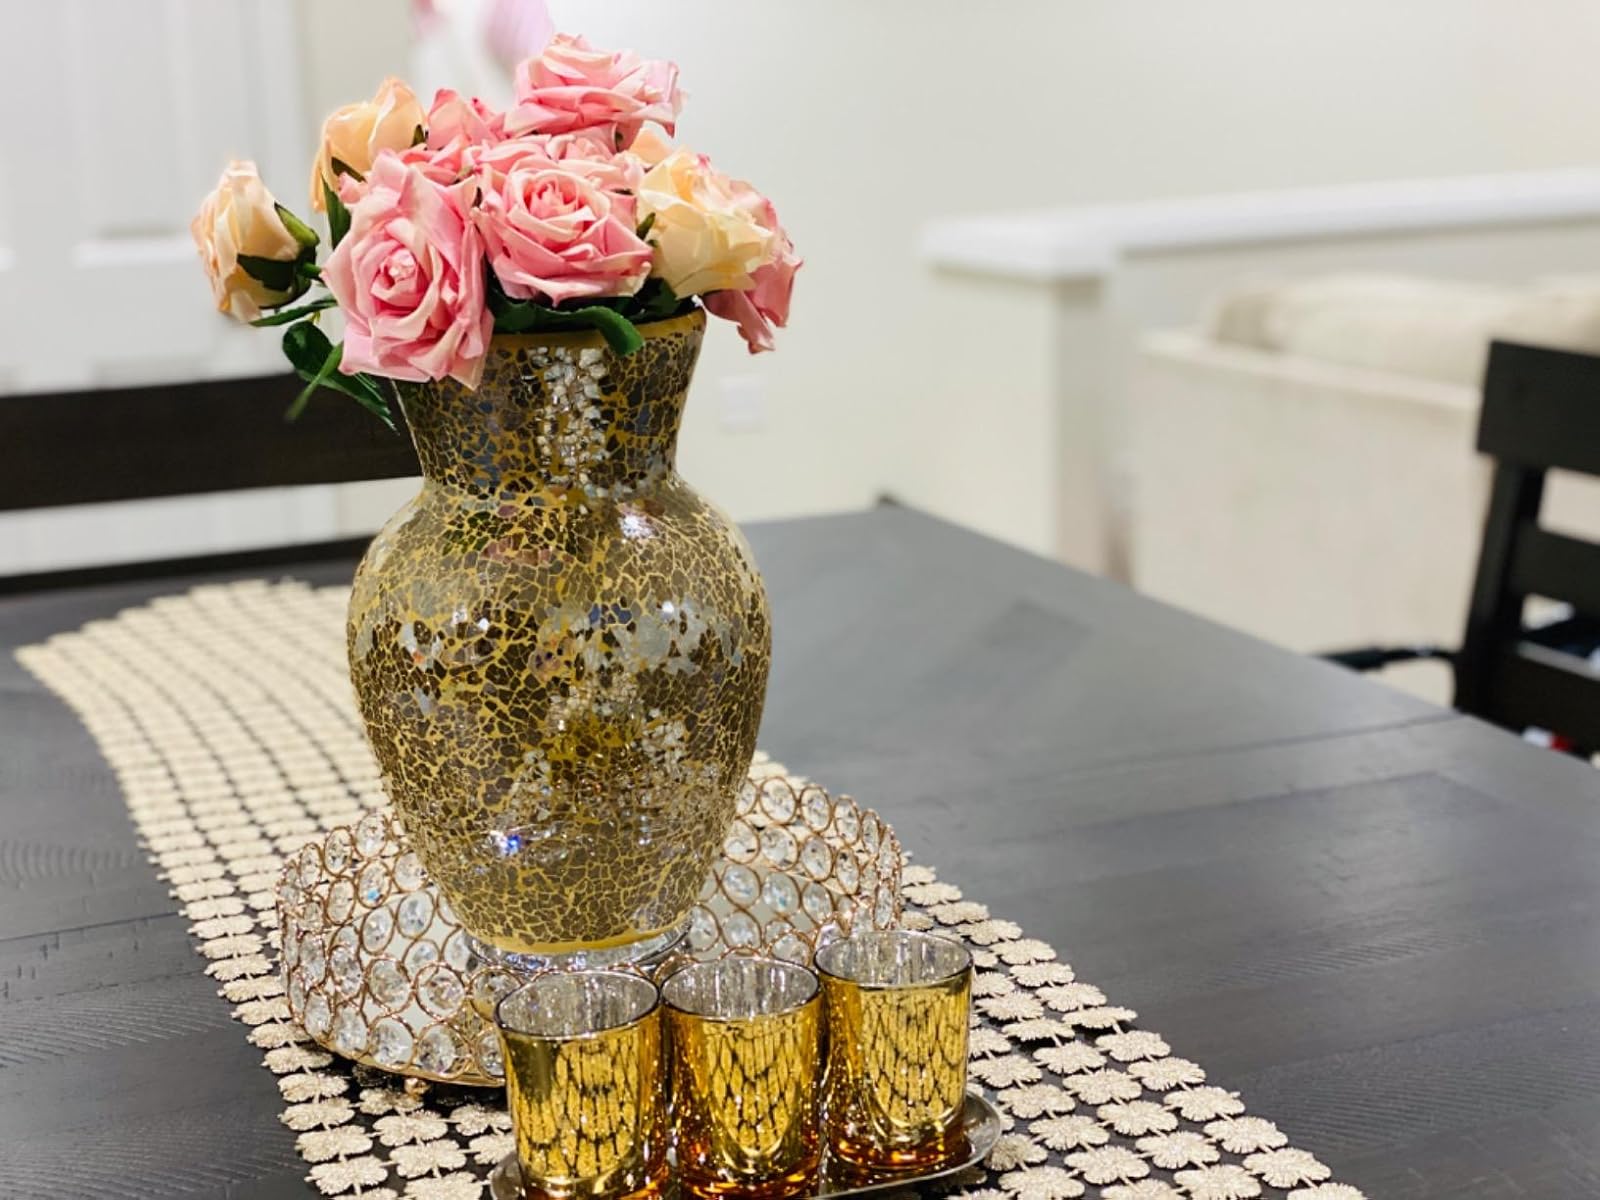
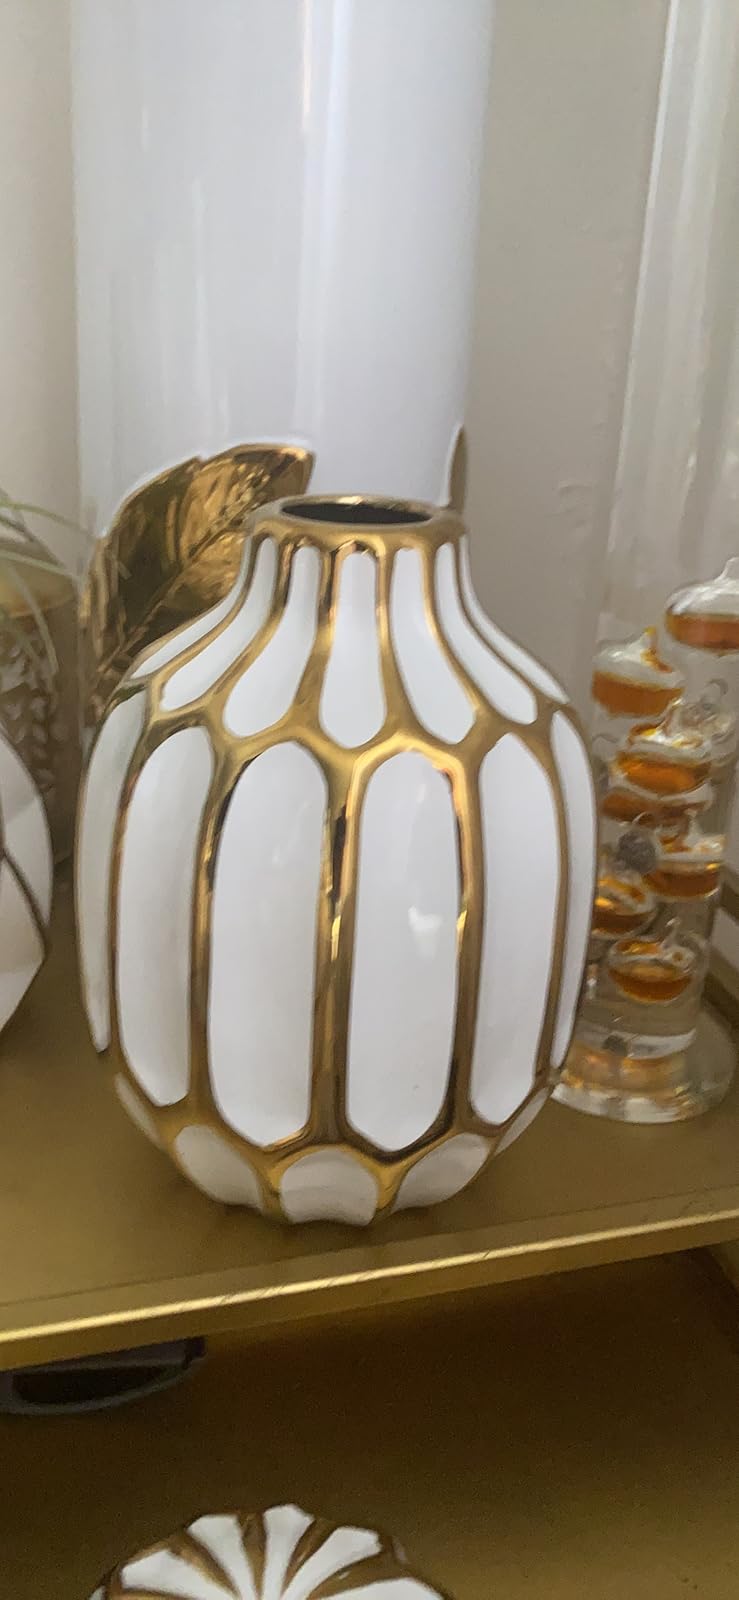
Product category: vase
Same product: no